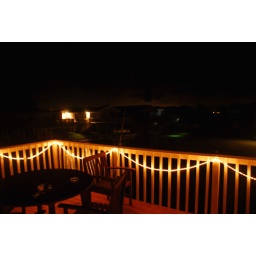
The catfish tried to pull the pole in the water right after I took this.